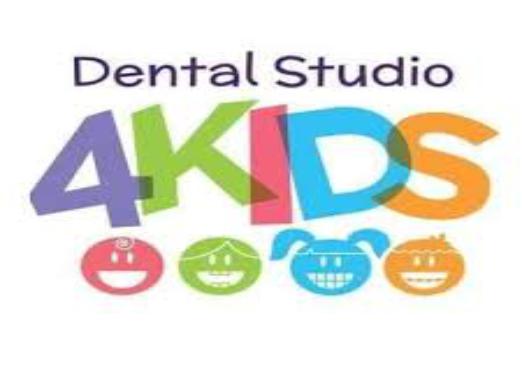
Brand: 4Kids
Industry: Leisure